Andy Warhol's Pork

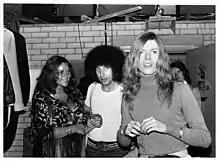
Left to right: Dana Gillespie, Tony Defries and David Bowie at "Pork" at London's Roundhouse in 1971.

The British press panned the play except for Nicholas de Jongh of "The Guardian" who wrote, "both for the exuberant and accurate caricature of sexuality and its larger purposes it must be seen." Journalist Valerie Jenkins wrote for the "Evening Standard" that "Pork's redeeming essence is that it finds itself so ridiculous; from start to finish it demands not to be taken seriously; it's Warhol people debunking themselves." Keith Nurse of "The Daily Telegraph" likened the play to "the nearest thing to a theatrical emetic ... It's a sort of avant-garde candid camera which takes a venereal and bizarre look at the backside of life. And the net effect is more purgative than funny; inescapably boring rather than titillating."